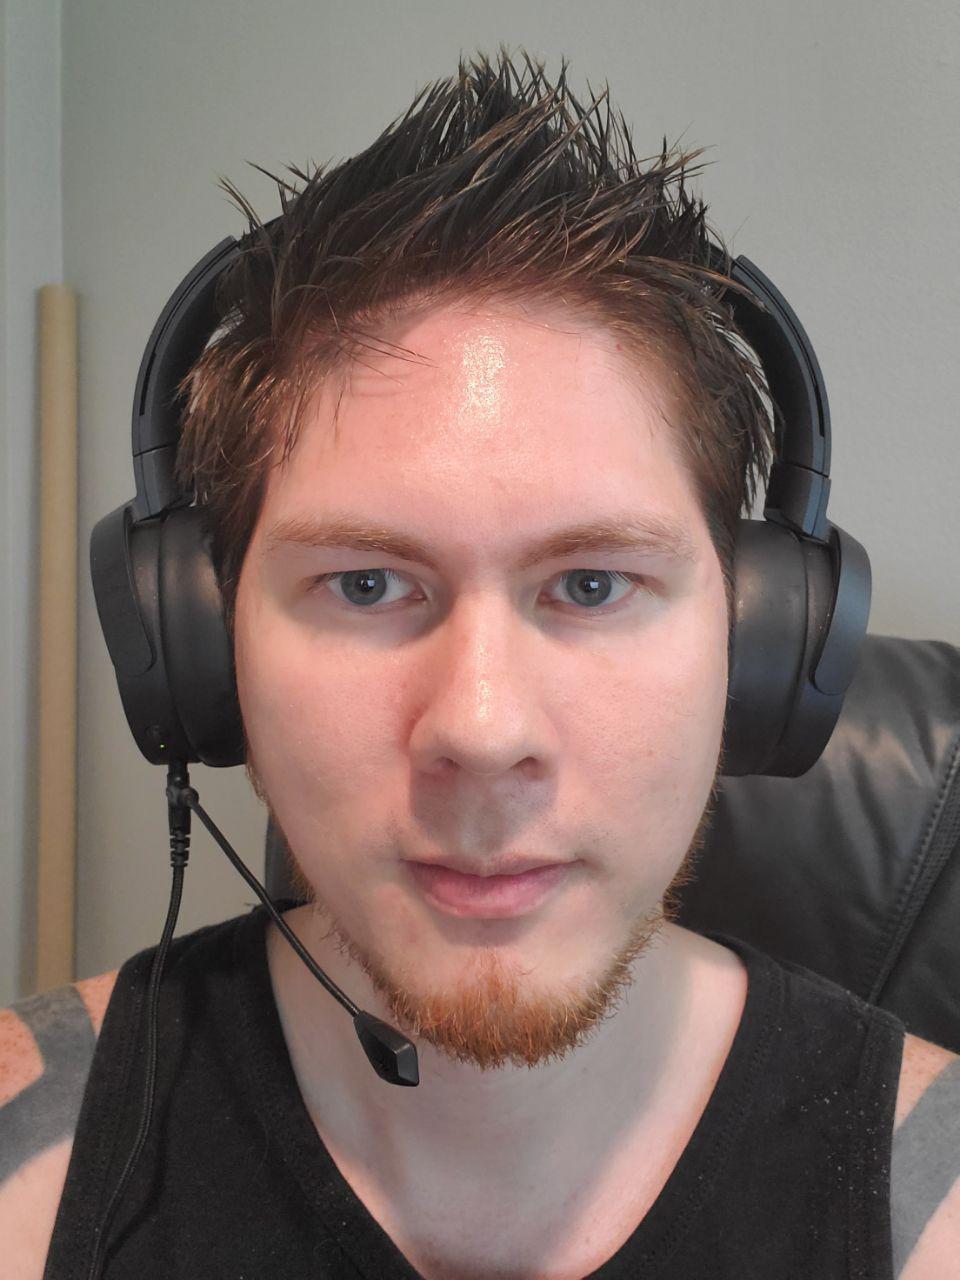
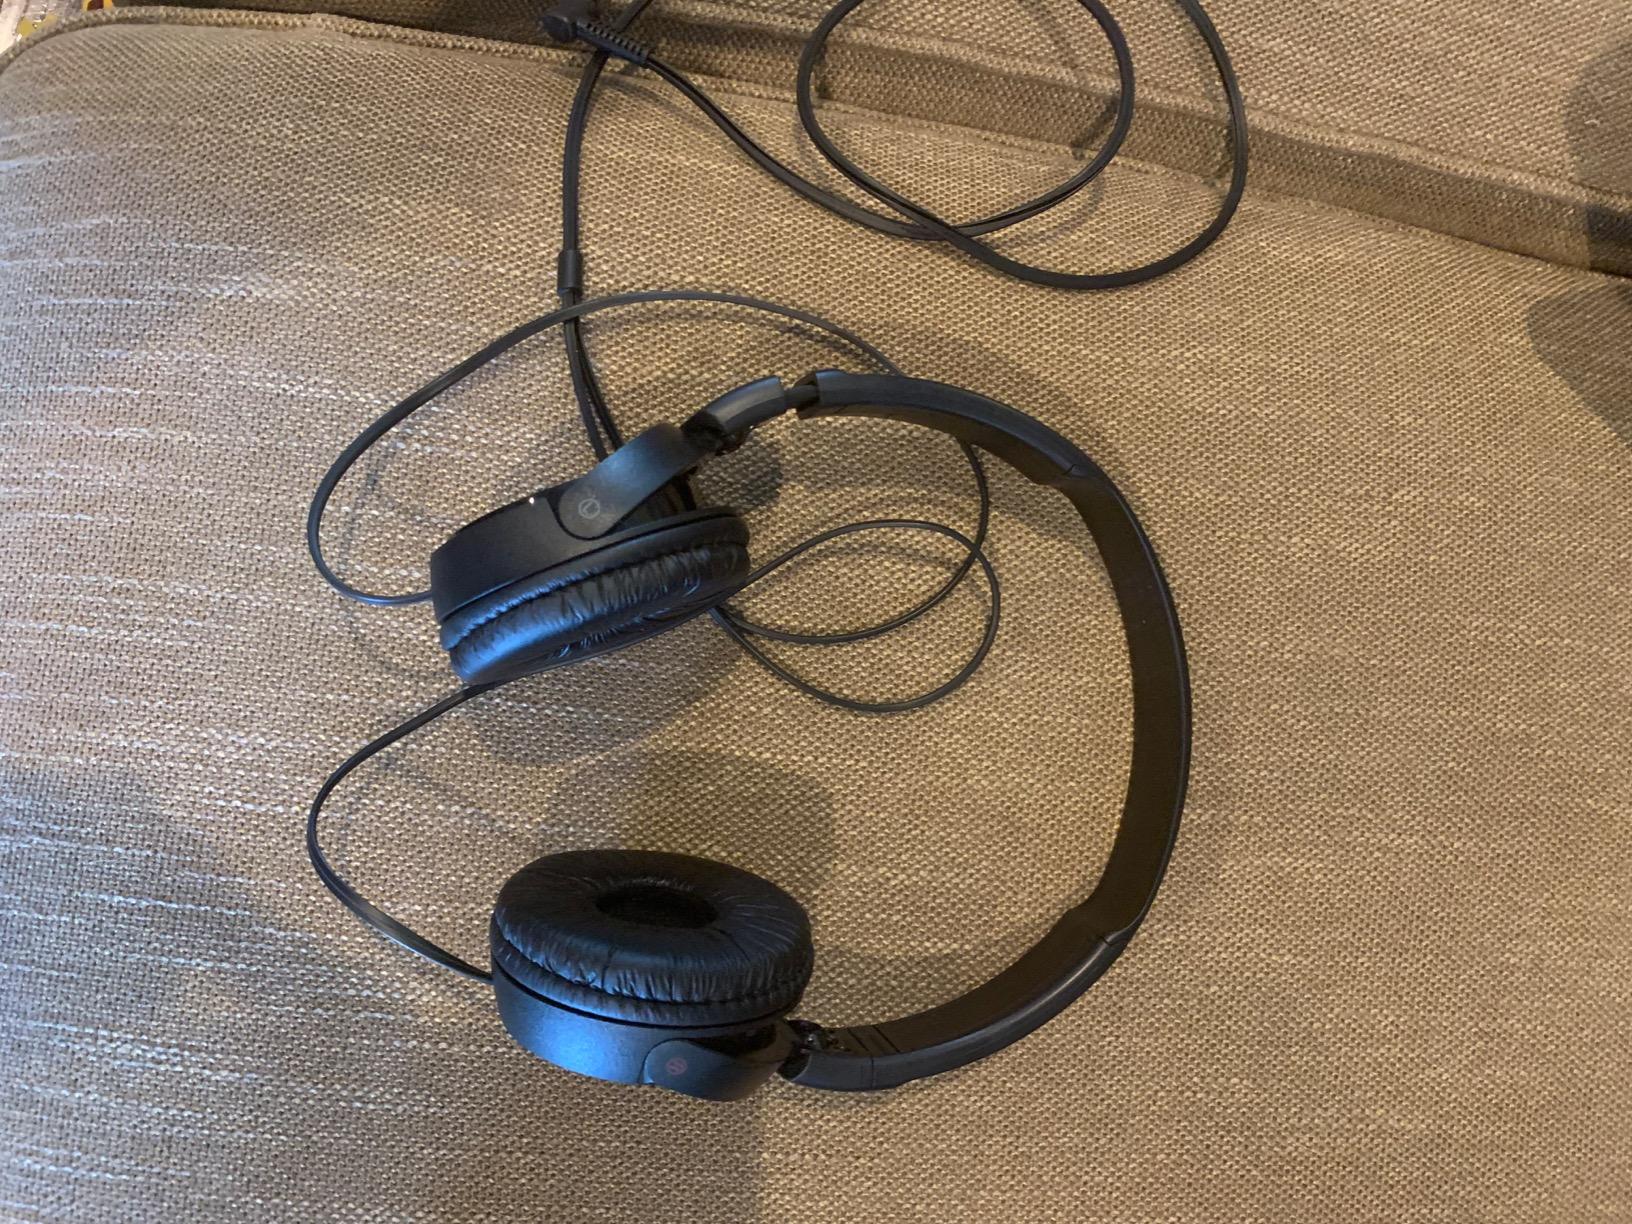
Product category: headphones
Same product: no